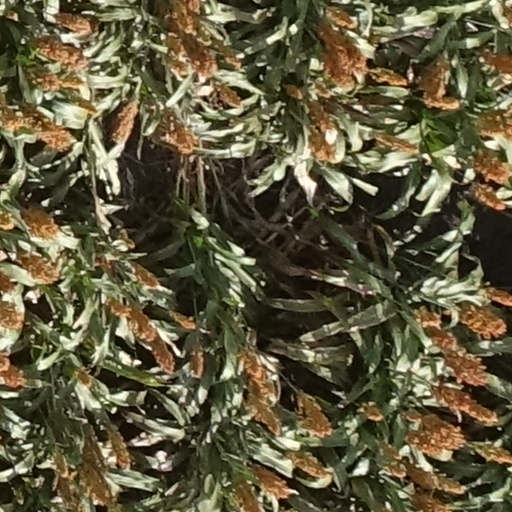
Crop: sorghum